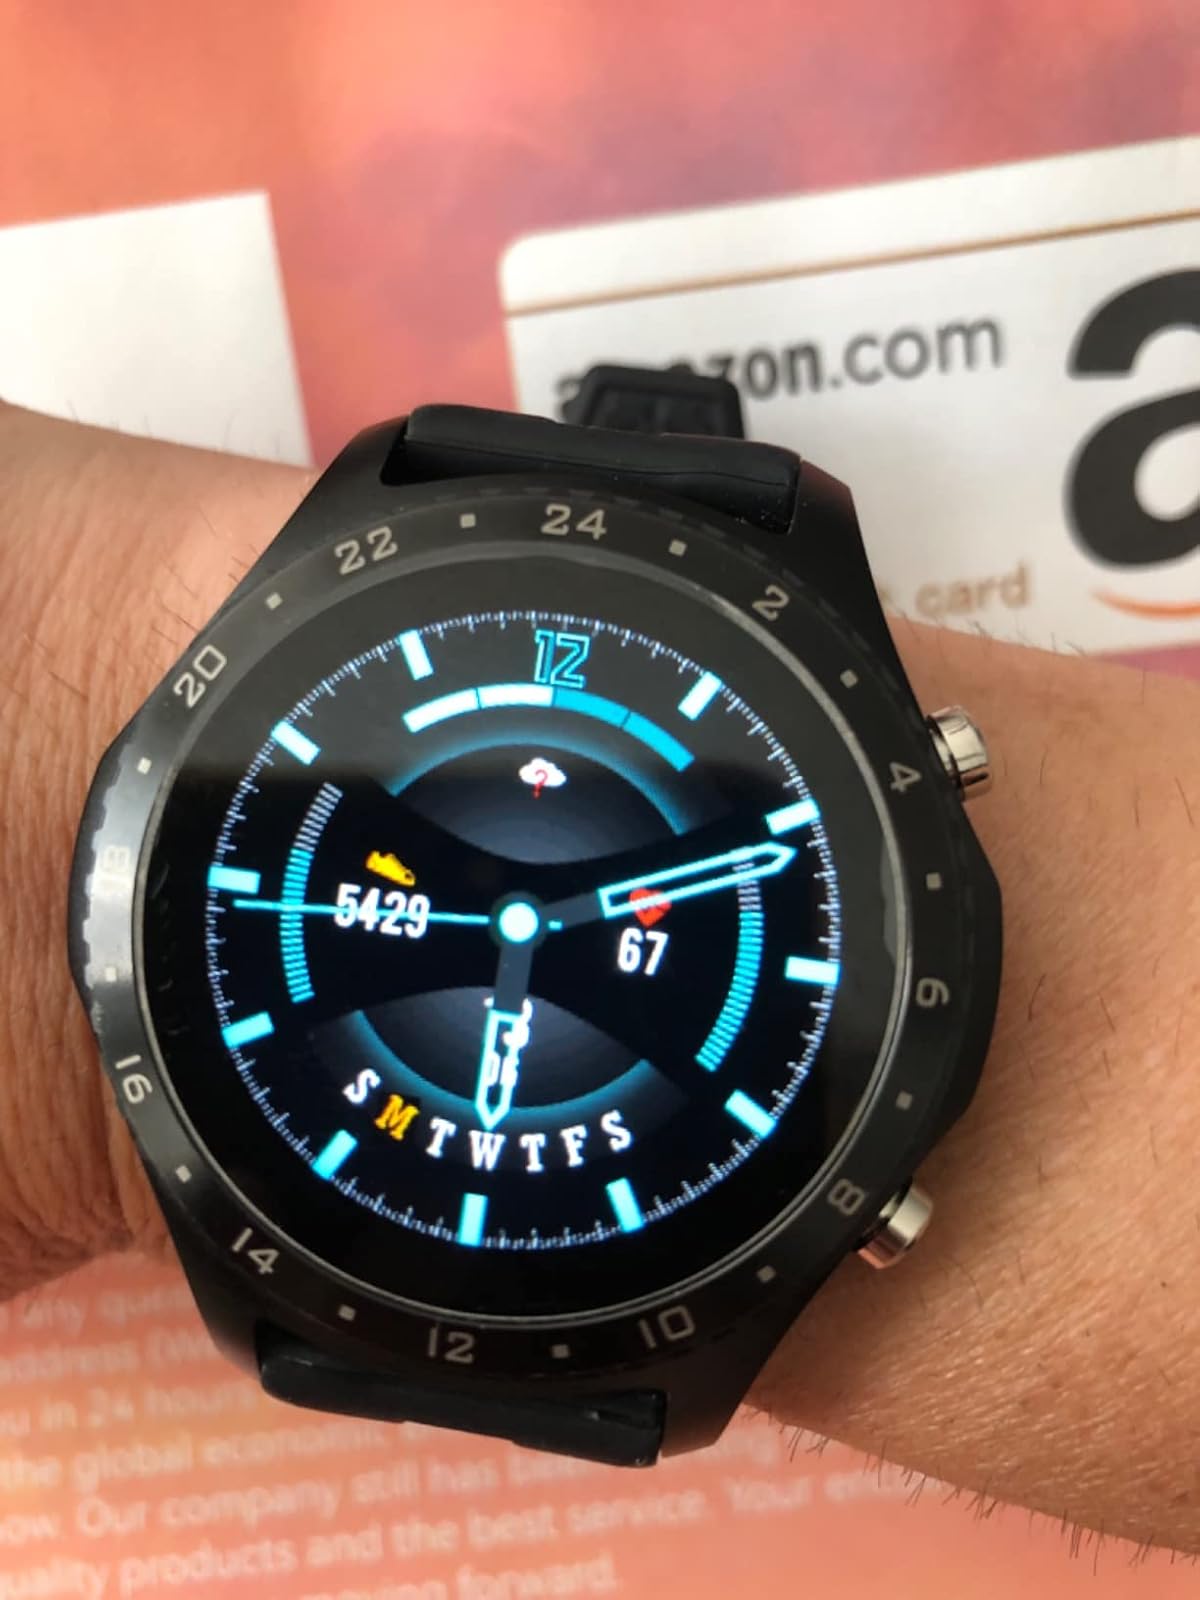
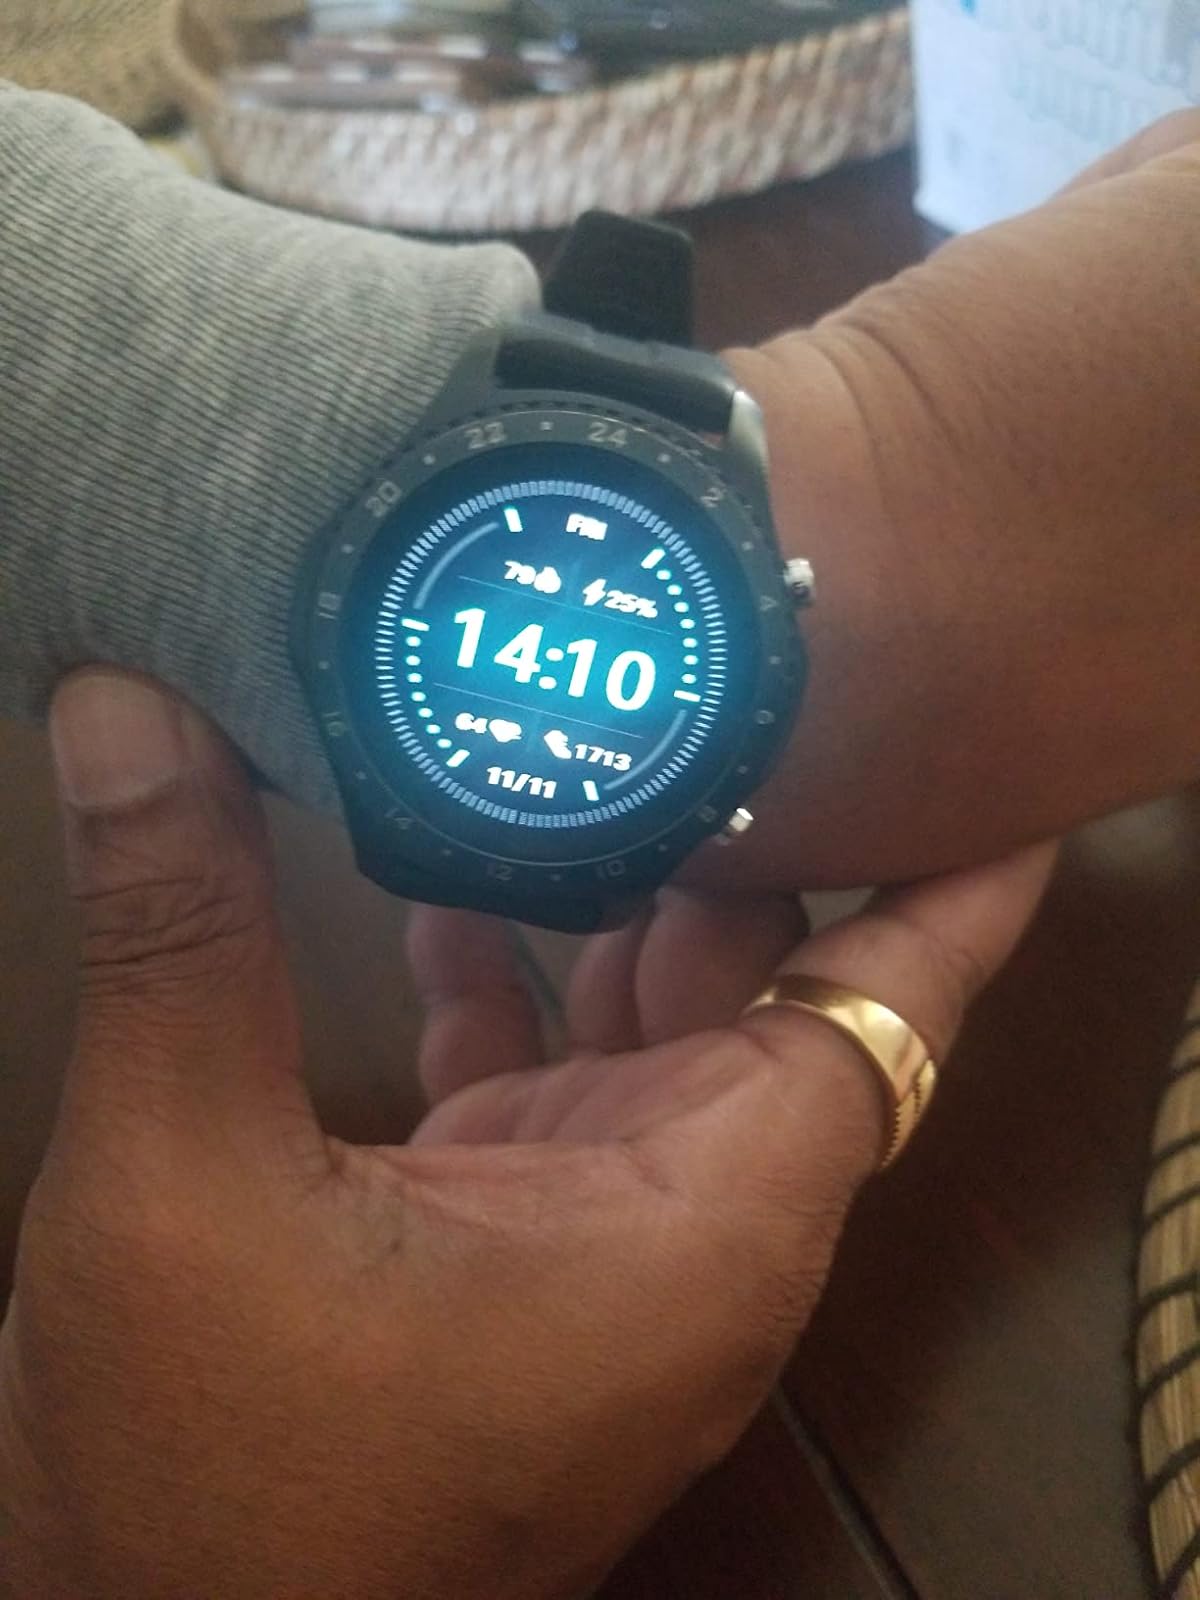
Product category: smartwatch
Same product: yes